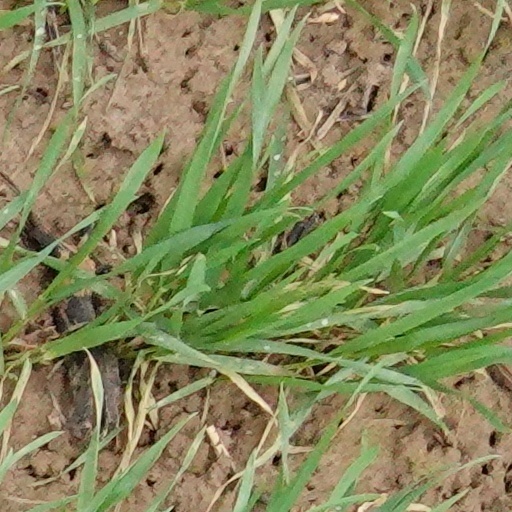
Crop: wheat